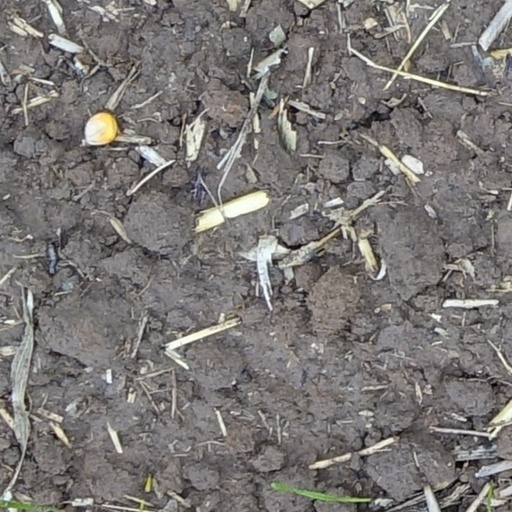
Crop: wheat